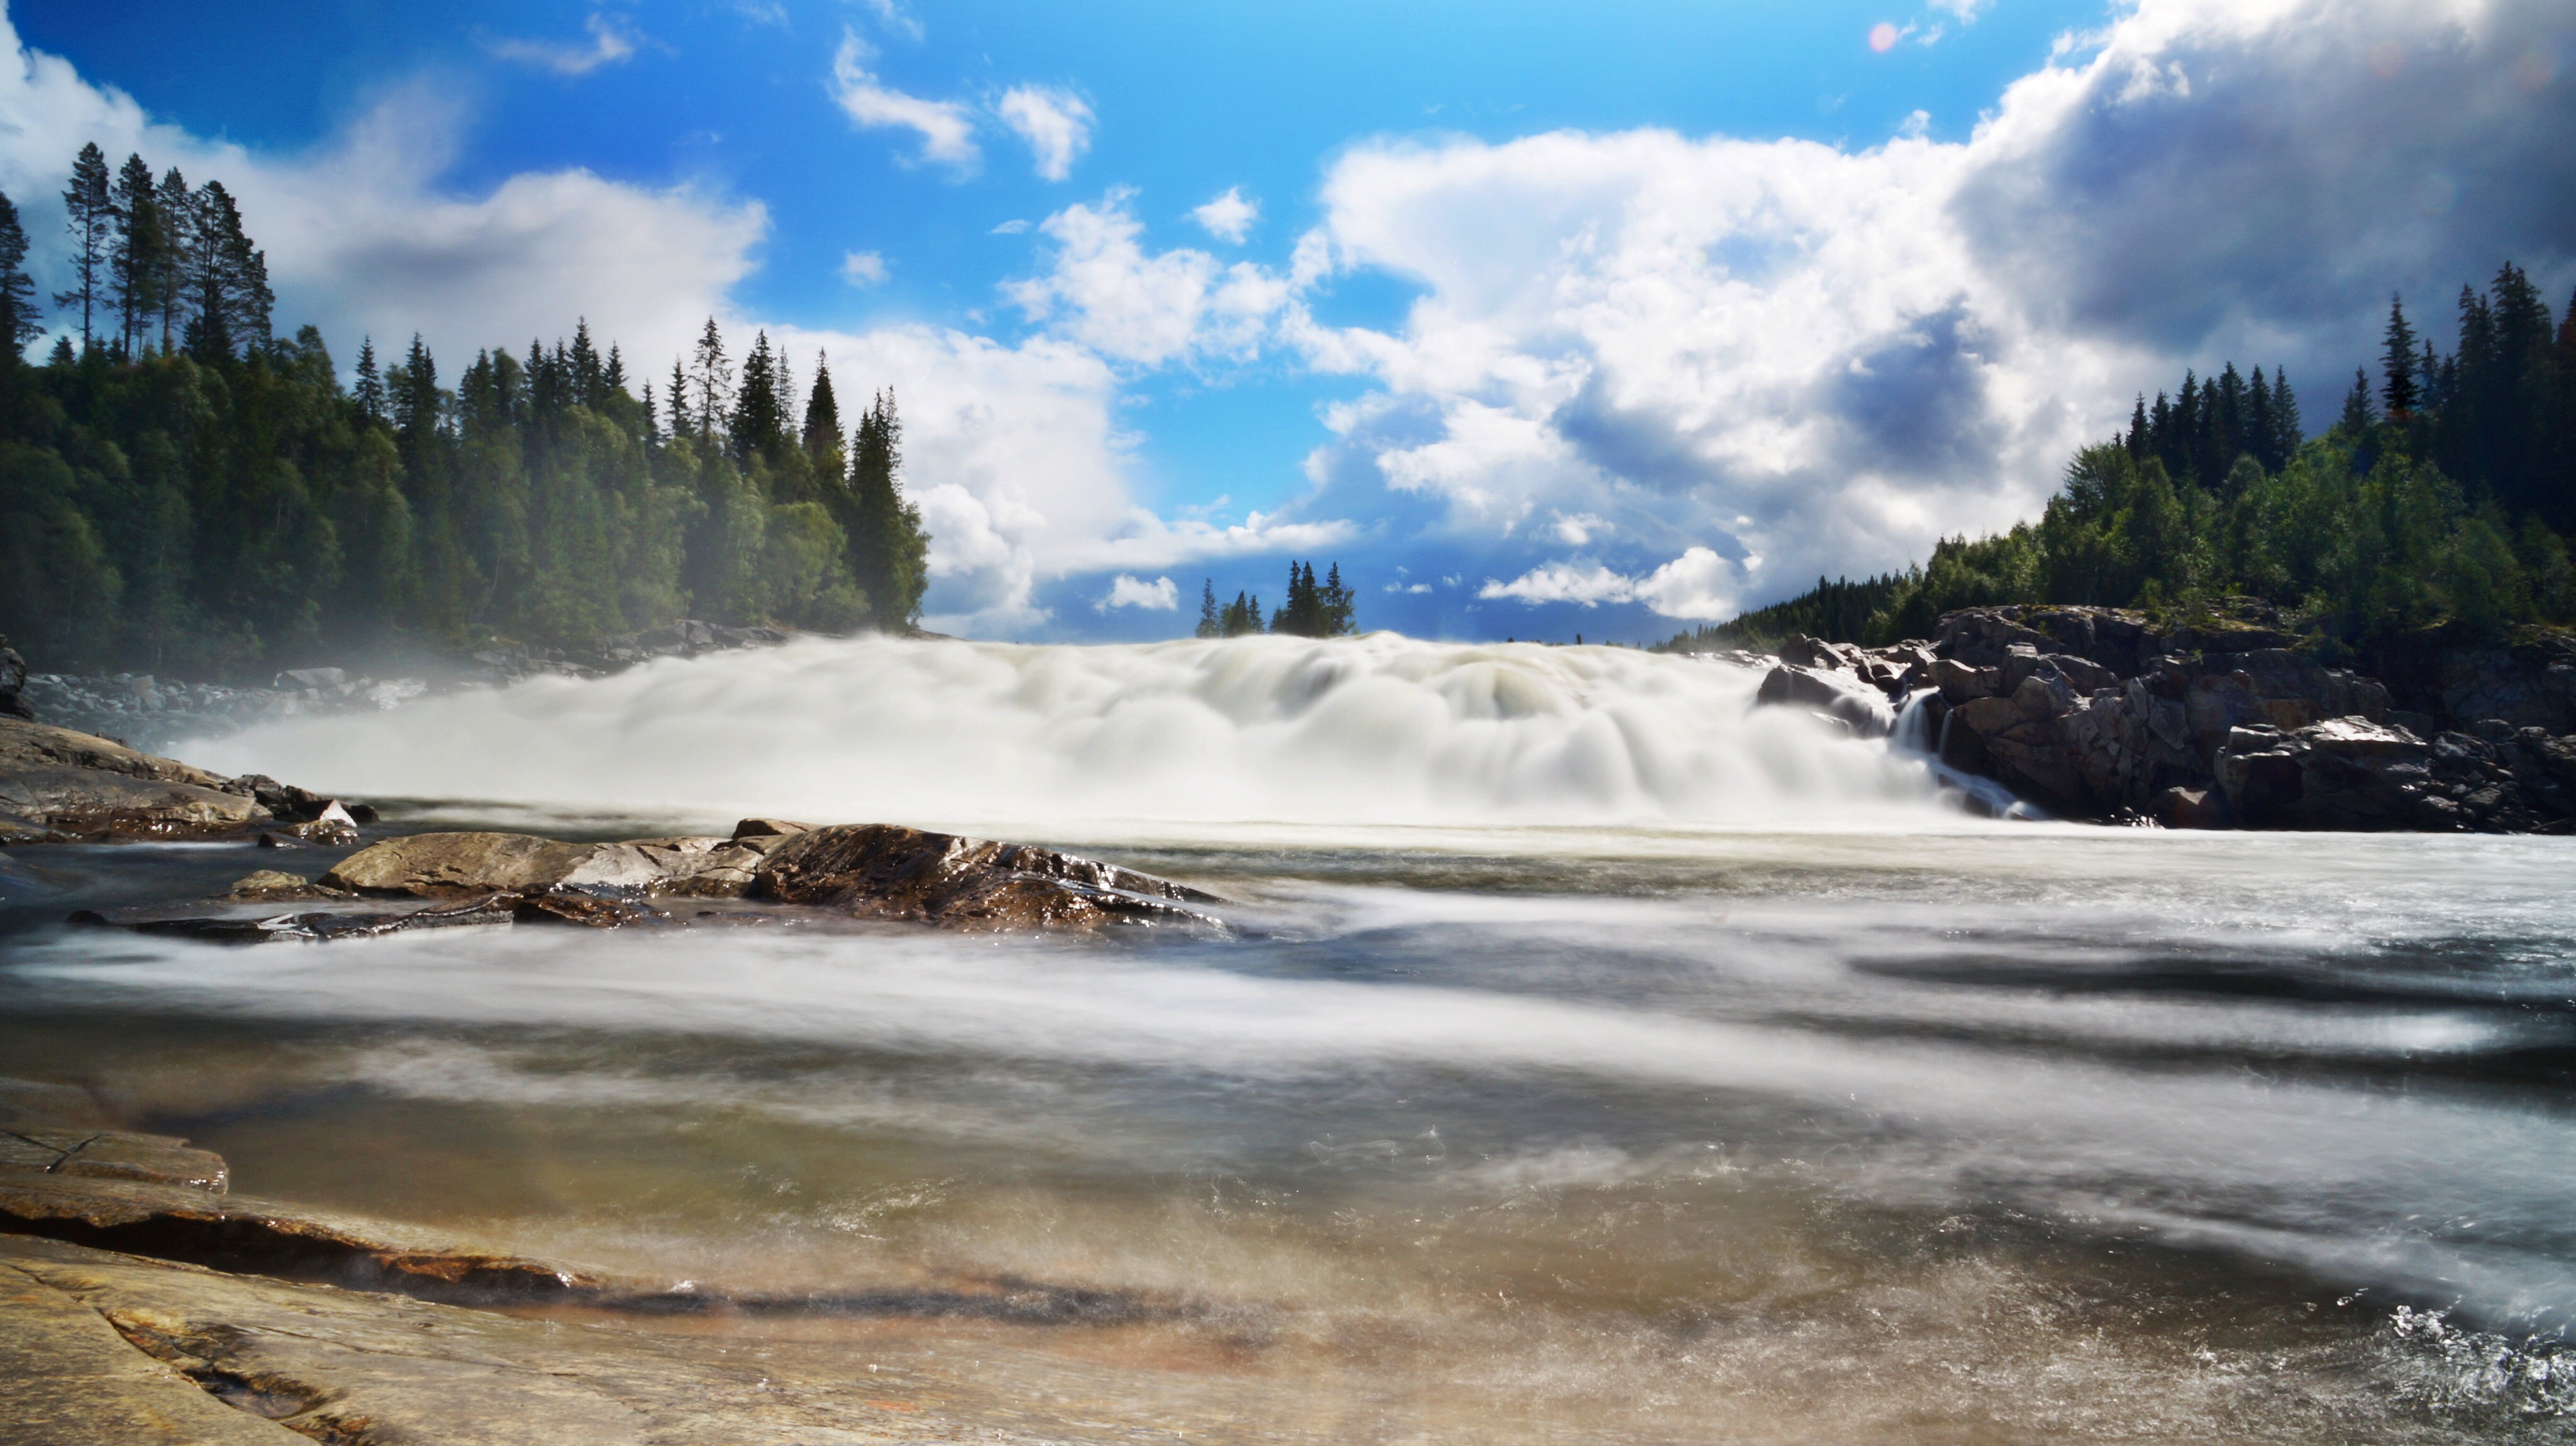
beach, landscape, sea, coast, water, nature, forest, rock, ocean, waterfall, wilderness, mountain, shore, wave, lake, river, motion, stream, scenic, rapid, body of water, trees, rocks, outdoors, daylight, water feature, landform, geographical feature, atmospheric phenomenon, wind wave